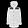
Label: Coat